Pearson College UWC

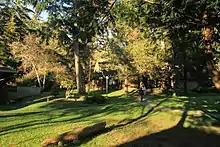
Walkway leading to QOL¸EW̱ House, one of Pearson College's residential buildings

The College's main academic curriculum follows the International Baccalaureate Diploma Programme – Pearson was the first school in Canada to adopt the IB Diploma Programme. Students are also required to participate in community-oriented services, cultural activities, and physical fitness. A highlight of the academic year is the student-driven, professional-level dance, music and cultural show, "One World", which attracts audiences from Victoria and surrounding communities.